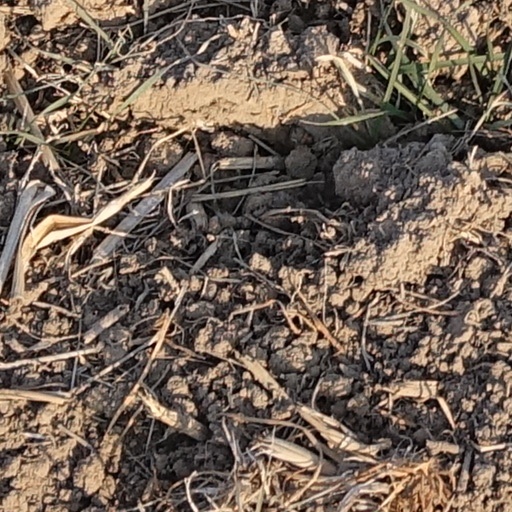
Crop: wheat